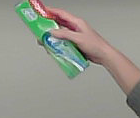
Product: colgate_toothpaste